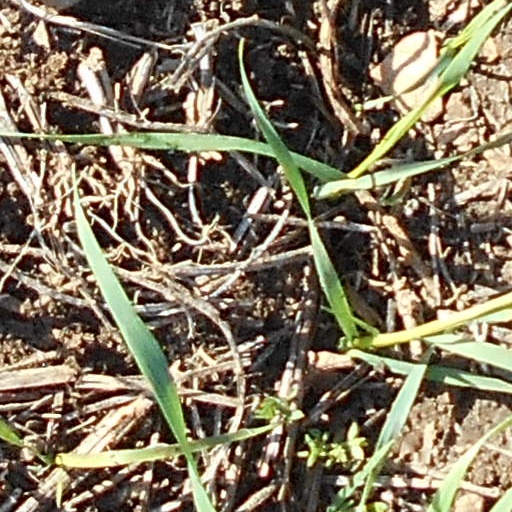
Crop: wheat